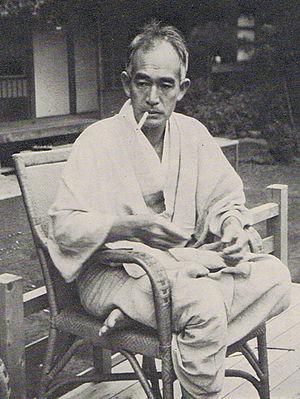
Naoya Shiga est un écrivain et nouvelliste japonais actif pendant les ères Taishō et Shōwa.
La Société littéraire du nouveau Japon, Shin Nihon Bungakukai est une association d'écrivains japonais active de 1945 à 2005.